Public information licence

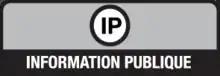
Licence "information publique librement réutilisable"

The logo of this licence strongly resembles those of Creative Commons licences since it is arranged according to the terms of the CC-by-sa 2.0 licence. It is more strict, though, in that it requires a documents' "meaning be not transformed, and that their sources and their update dates be mentioned", which makes it closer to the Creative Commons No-Derivatives License, rather than the Share-Alike License.